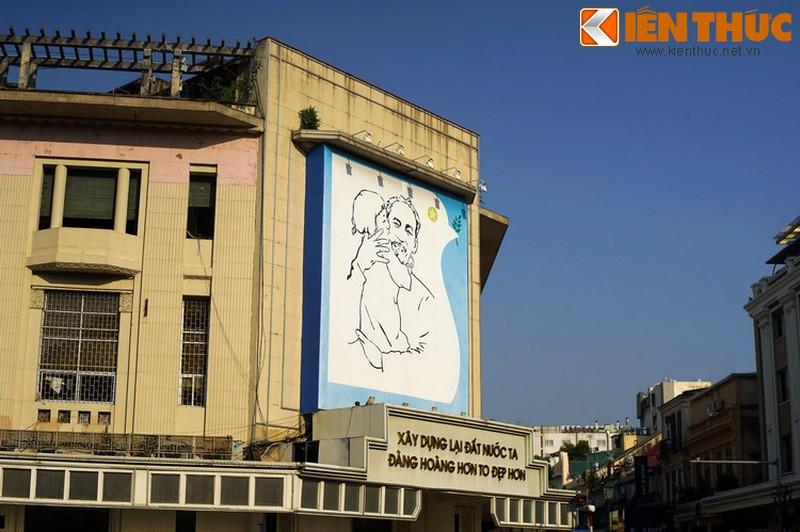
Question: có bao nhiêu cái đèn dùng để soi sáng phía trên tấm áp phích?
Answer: có năm cái đèn dùng để soi sáng phía trên tấm áp phích